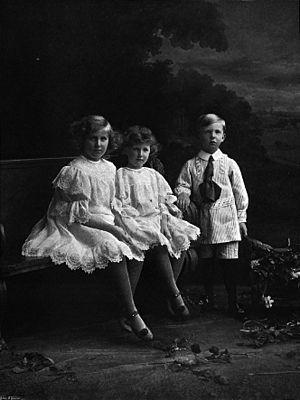
Richard Neville Speaight F.R.P.S, né à Islington, Londres, le 7 septembre 1875 et mort à Barnet, Londres, le 8 mars 1938, est un photographe de la maison royale britannique, membre de la Professional photographer's association de Londres. Il fut l'un des précurseurs de l'utilisation de l'éclairage électrique en photographie.